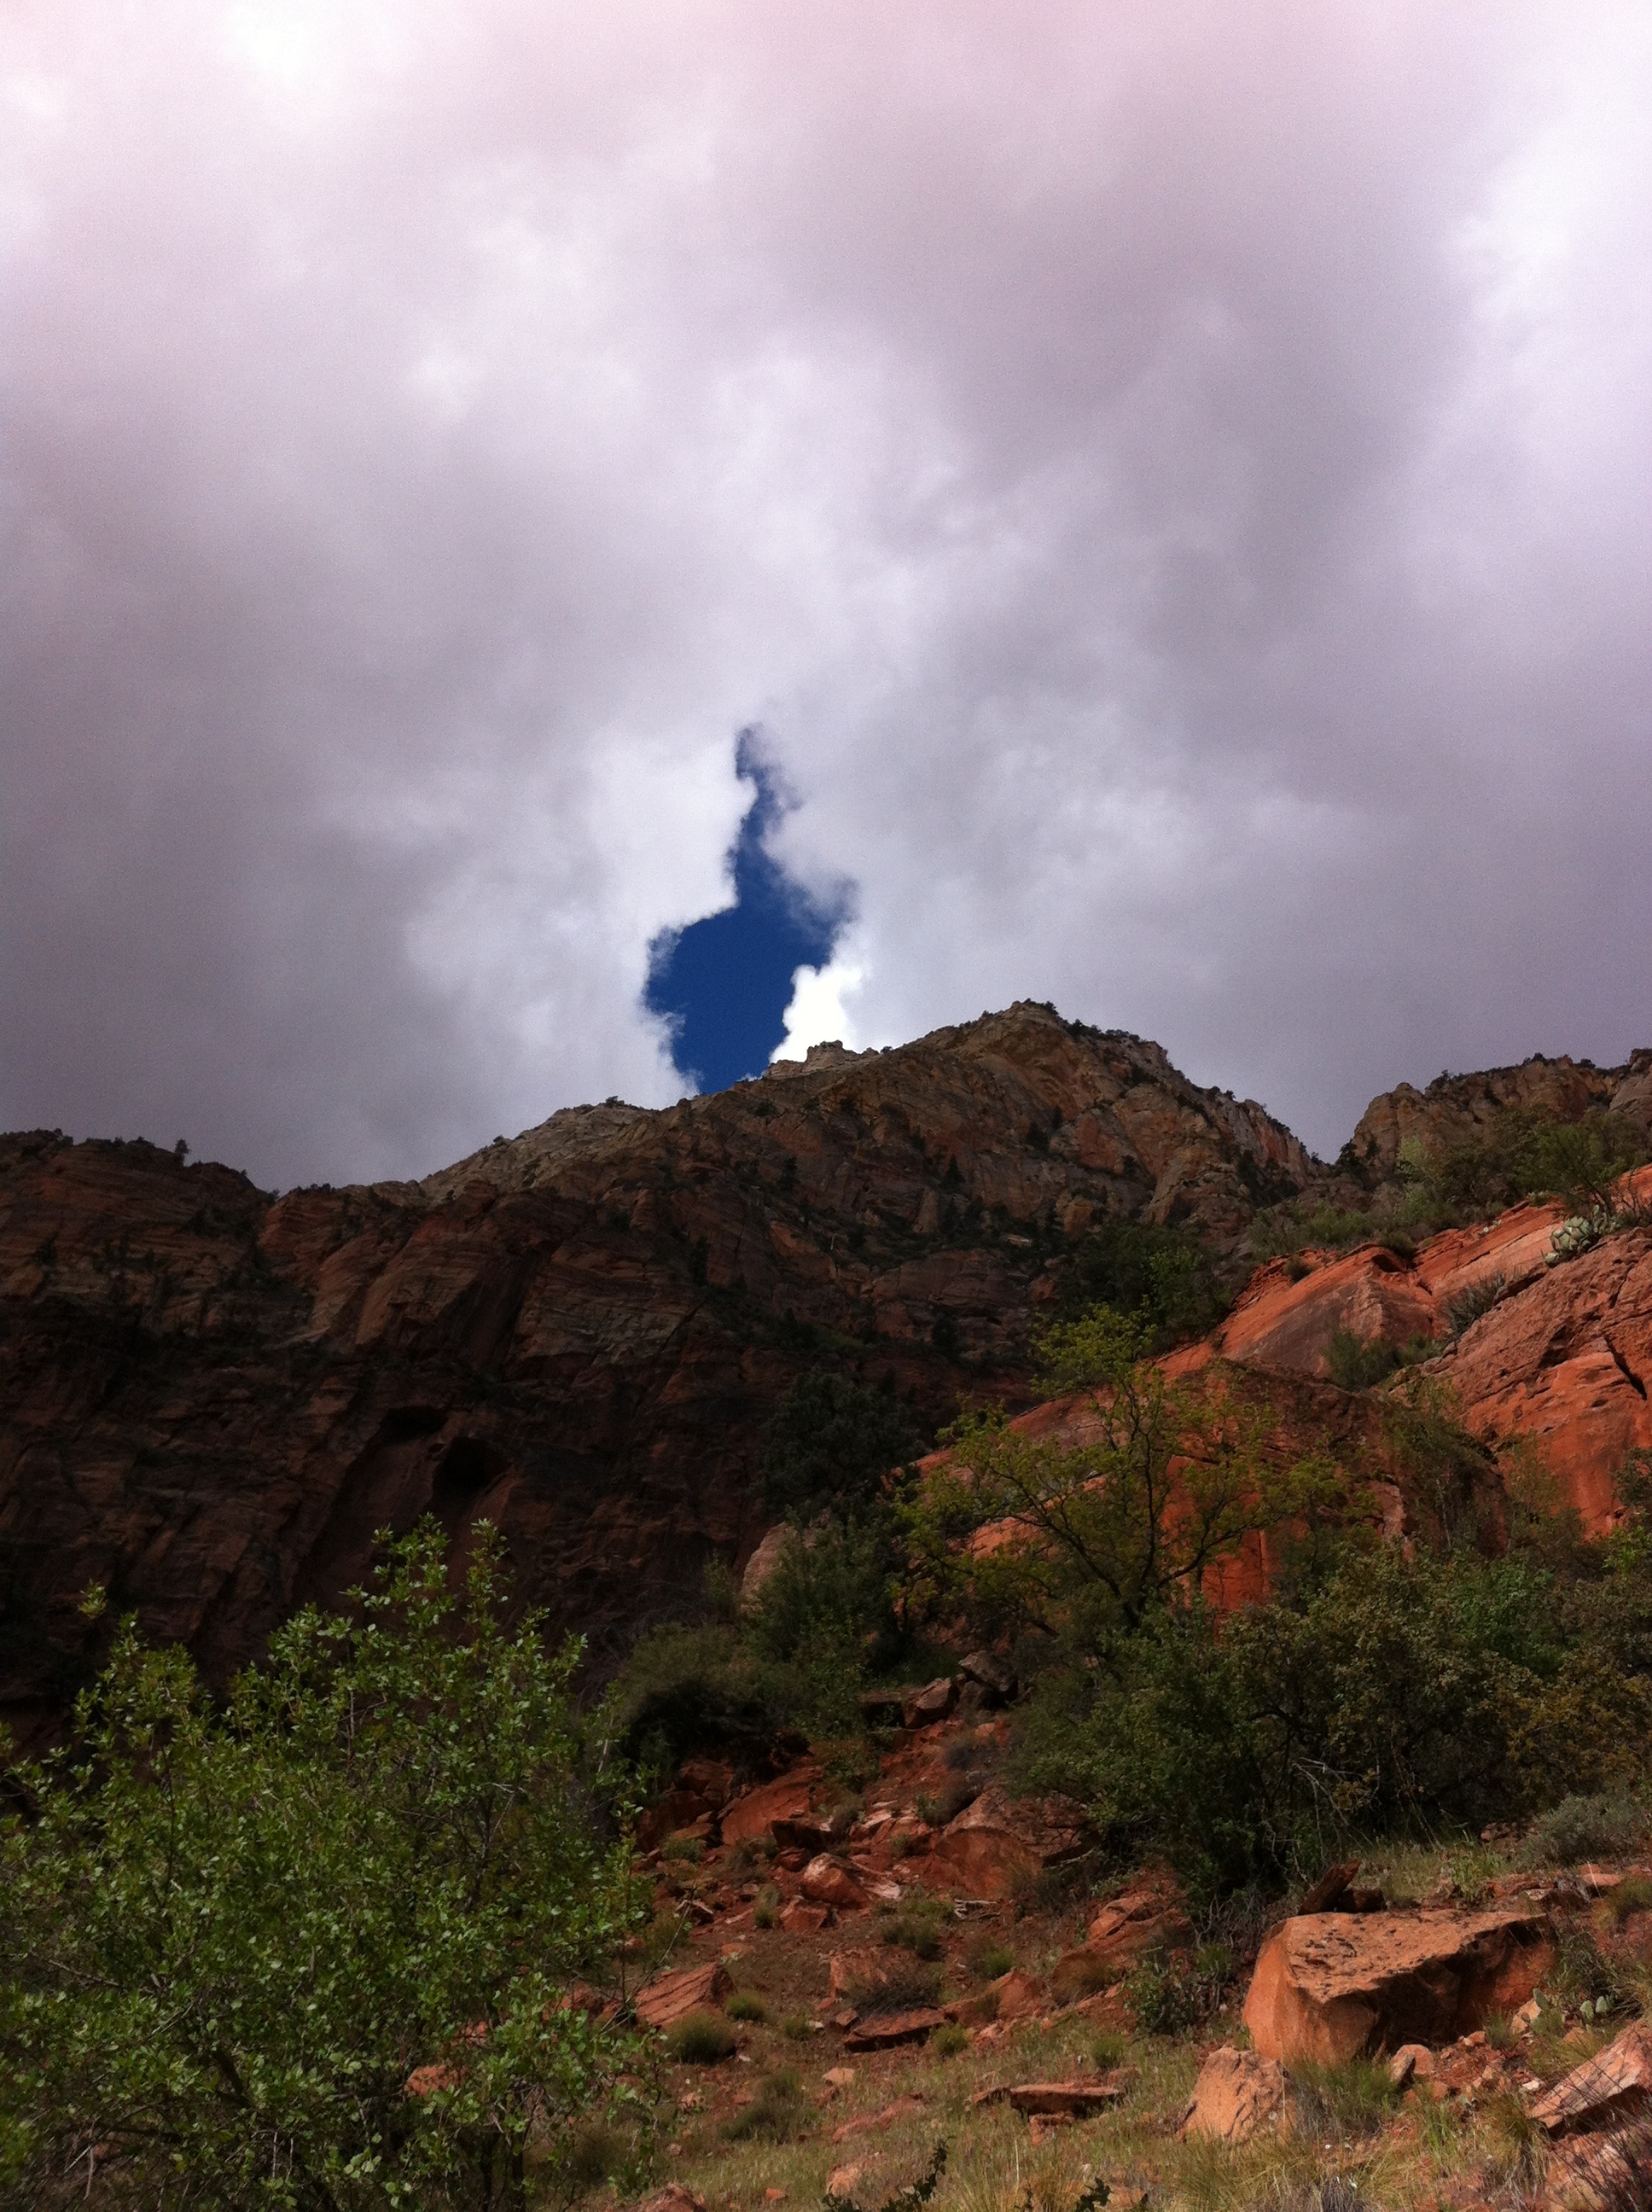
landscape, nature, rock, wilderness, mountain, cloud, hill, cliff, terrain, ridge, summit, geology, plateau, landform, geographical feature, mountainous landforms, geological phenomenon